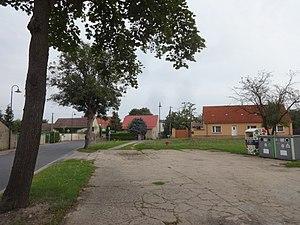
Berkenbrück est une commune d'Allemagne située dans l'arrondissement d'Oder-Spree, au Brandebourg.